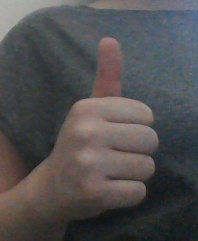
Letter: aleff